Don't Call This Love

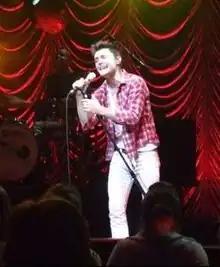
Jackson performed the track as part of his 2009 Right Now tour in 2009

On 11 October 2008 "Don't Call This Love" was put on the A-List at BBC Radio 2. Jackson appeared on "The X Factor" to perform the single, the day before it was released for download. He also performed it live on "GMTV".